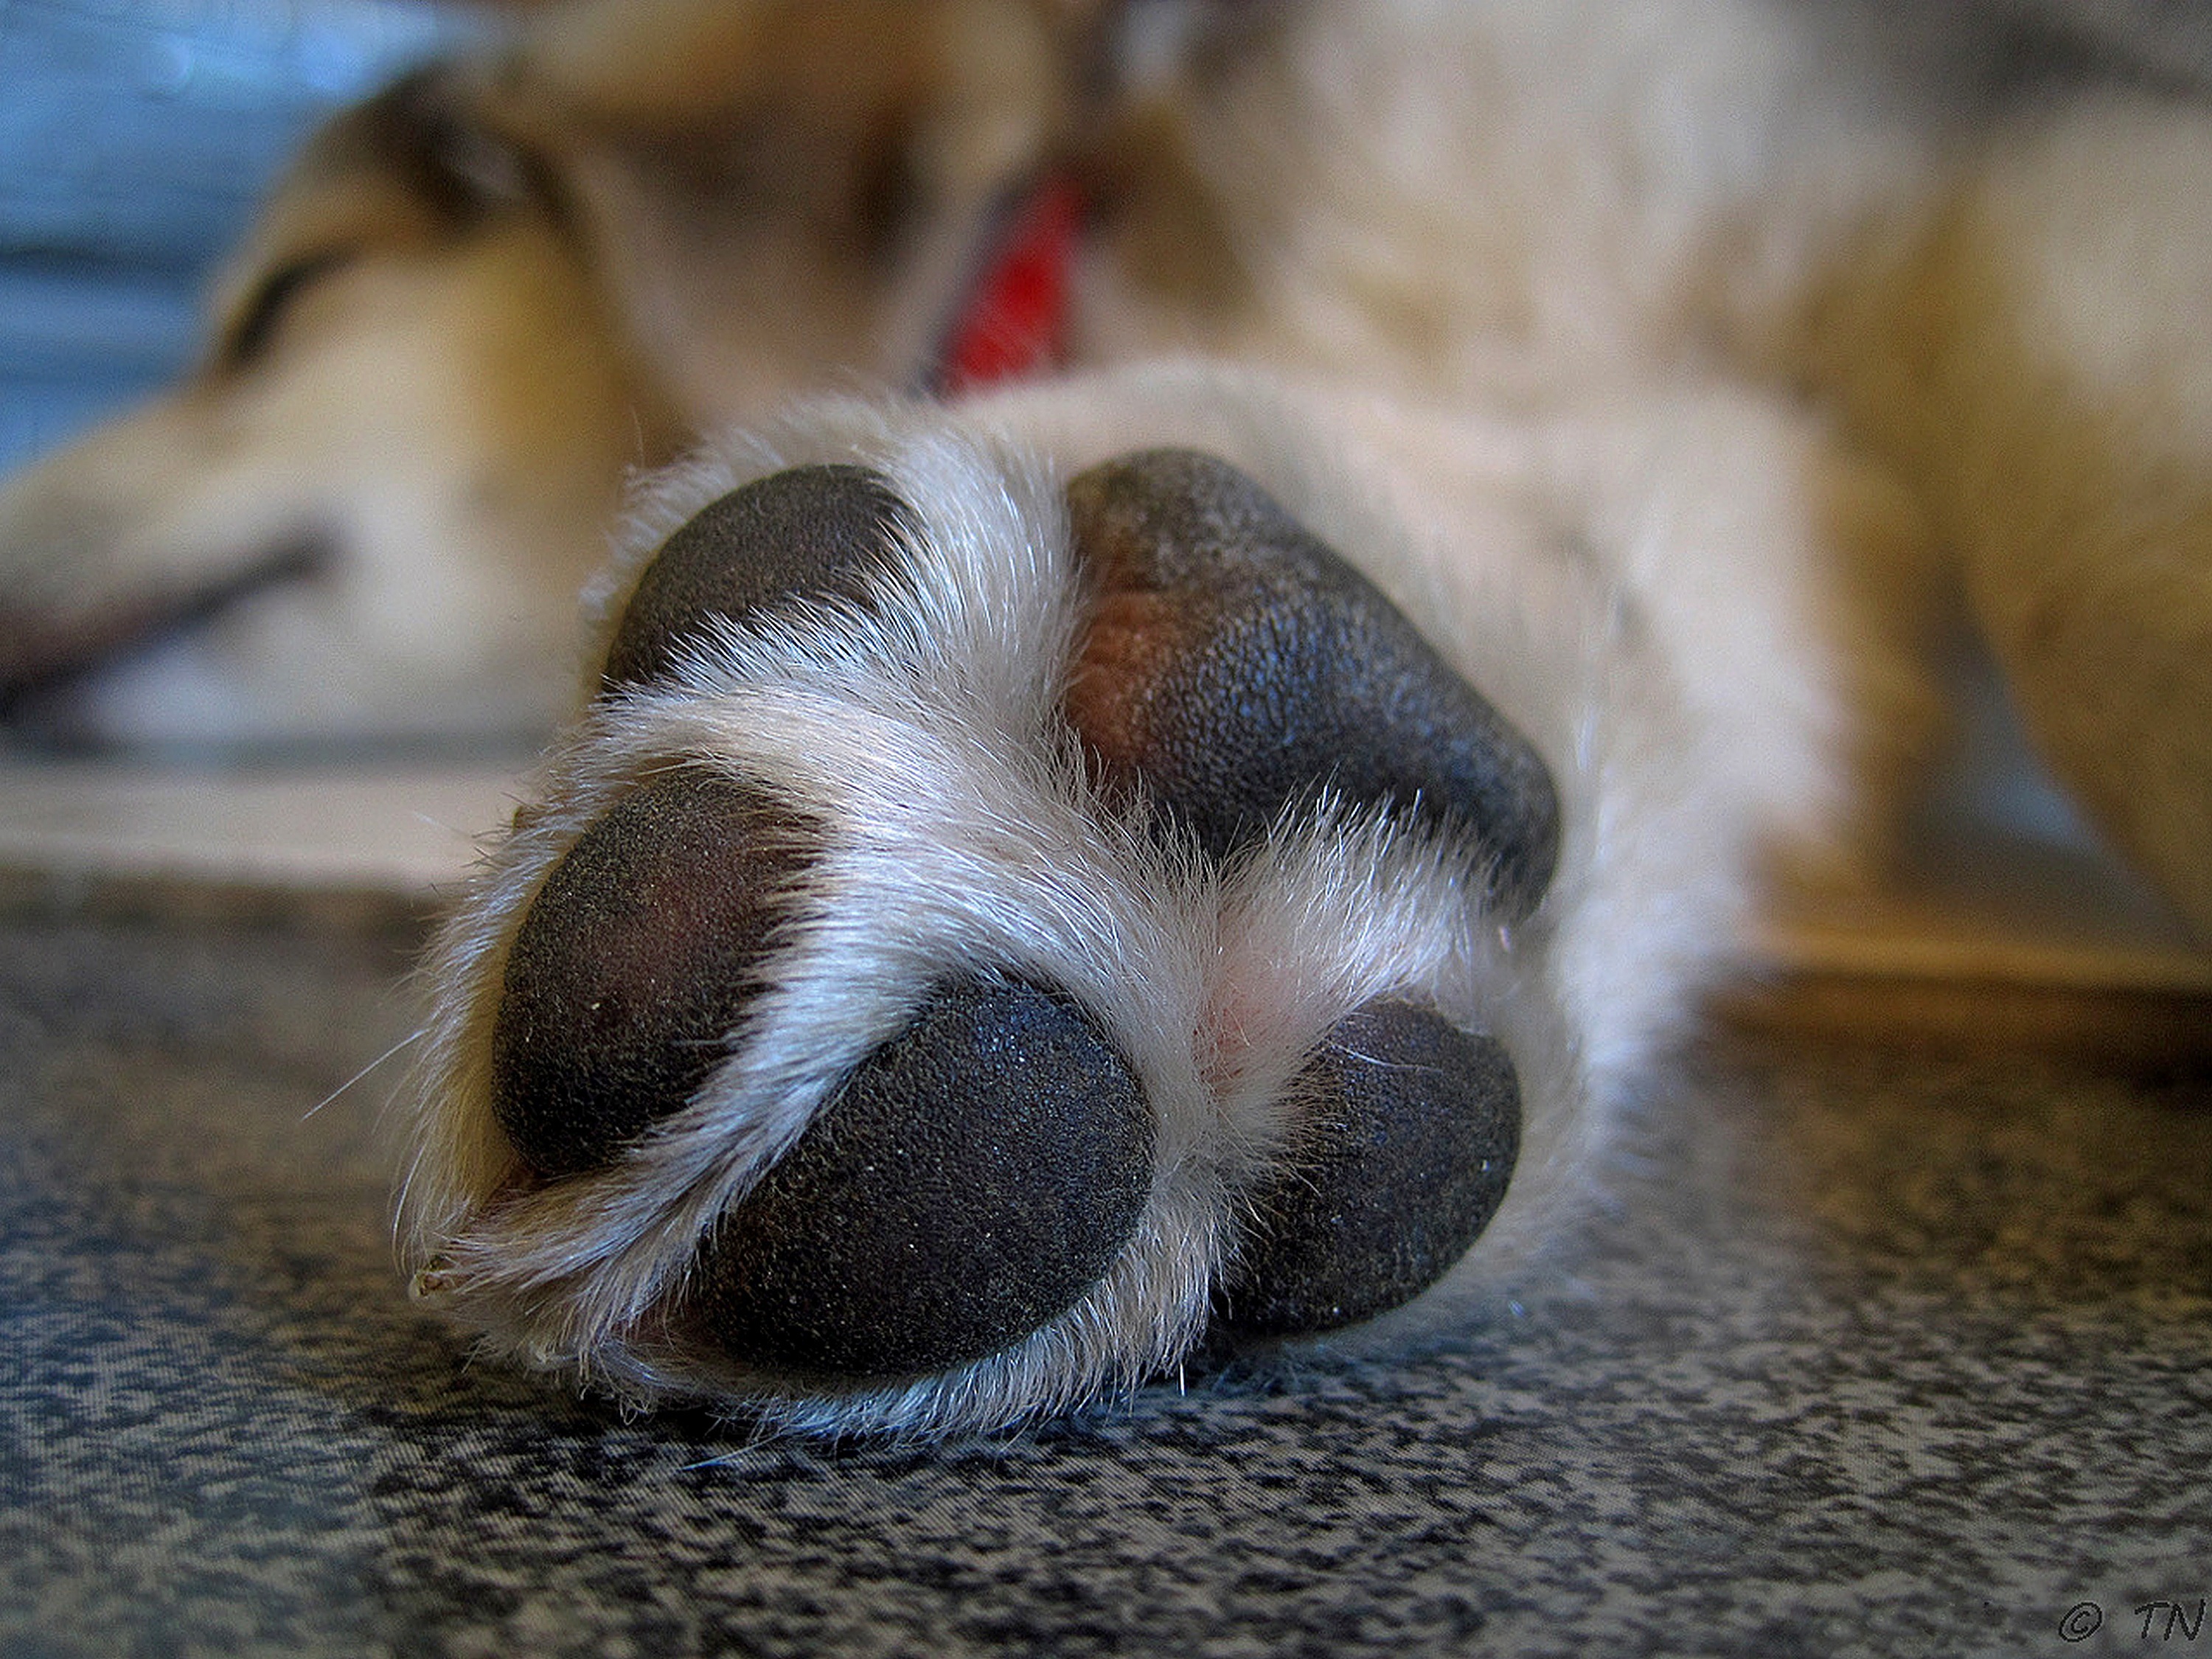
shoe, bird, puppy, dog, animal, wildlife, pet, mammal, close up, nose, whiskers, paw, eye, animals, vertebrate, water bird, dog like mammal